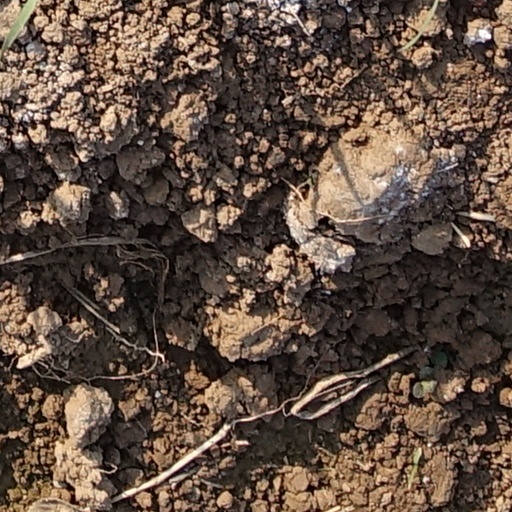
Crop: wheat